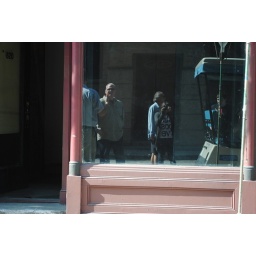
a window in a building in the backlot